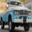
Label: automobile